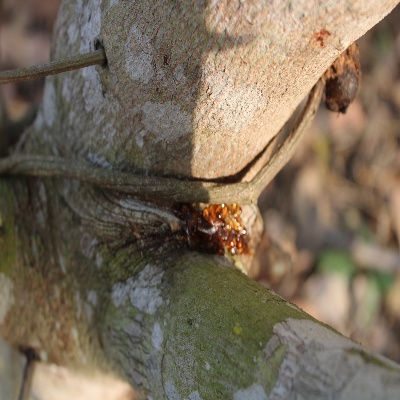
Crop: Cashew
Condition: gumosis